French colonial empire

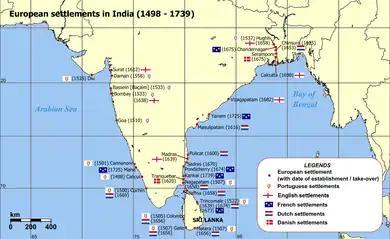
French and other European settlements in Colonial India

With the end of the French Wars of Religion, in 1598, King Henry IV encouraged various enterprises to establish trade with the Africa and Asia due to their relations at the time. In December 1600, a company was formed through the association of Saint-Malo, Laval, and Vitré to trade with the Moluccas and Japan. Two ships, the "Croissant" and the "Corbin", were sent around the Cape of Good Hope in May 1601. One was wrecked in the Maldives, leading to the adventure of François Pyrard de Laval, who managed to return to France in 1611. The second ship, carrying François Martin de Vitré, reached Ceylon and traded with Aceh in Sumatra, but was captured by the Dutch on the return leg at Cape Finisterre. François Martin de Vitré was the first Frenchman to write an account of travels to the Far East in 1604, at the request of Henry IV, and from that time numerous accounts on Asia would be published.